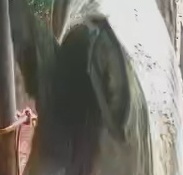
Face region: ears (position_of_ears)
Pain indicator: not_present